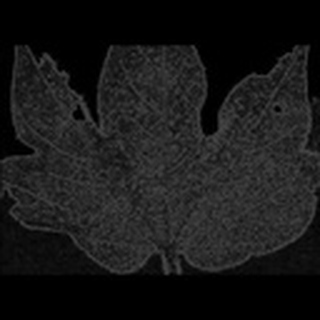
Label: cotton_aphids